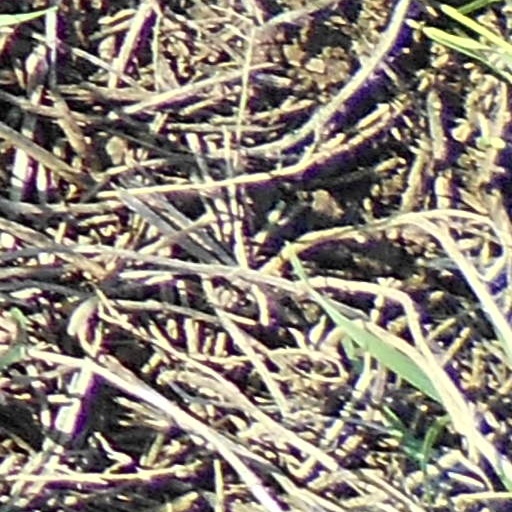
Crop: wheat